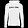
Label: Pullover